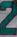
Number: 2